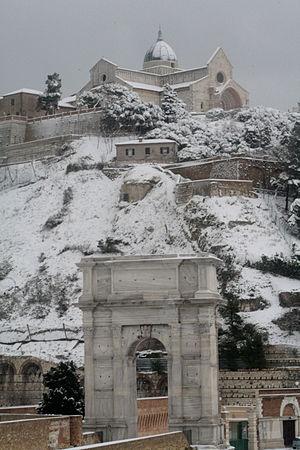
Ancône est une ville d'environ 101 100 habitants, capitale des Marches et chef-lieu de la province d'Ancône en Italie.